Electrical connector

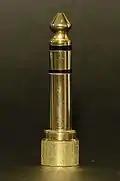
Male phone plug

A jack is a connector that installs on the surface of a bulkhead or enclosure, and mates with its reciprocal, the plug. According to the American Society of Mechanical Engineers, the stationary (more fixed) connector of a pair is classified as a "jack" (denoted J), usually attached to a piece of equipment as in a chassis-mount or panel-mount connector. The movable (less fixed) connector is classified as a "plug" (denoted P), designed to attach to a wire, cable or removable electrical assembly. This convention is currently defined in ASME Y14.44-2008, which supersedes IEEE 200-1975, which in turn derives from the long-withdrawn MIL-STD-16 (from the 1950s), highlighting the heritage of this connector naming convention. IEEE 315-1975 works alongside ASME Y14.44-2008 to define jacks and plugs.